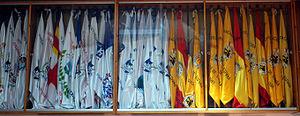
Drapeaux gagnés par Zumaia (Guipuscoa)
Aita Mari Arraun Elkartea est un club d'aviron de la localité guipuscoanne de Zumaia. Son nom est un hommage au marin local du XIXᵉ siècle José María Zubía, alias Aita Mari, célèbre pour avoir effectué de nombreux sauvetages en mer.